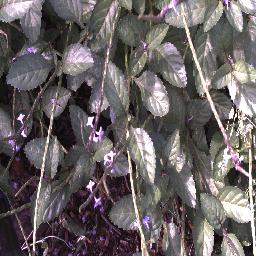
Label: snake_weed